Eva Rydberg

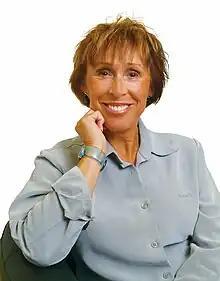
Eva Rydberg (2013)

Eva Gunilla Johansson Rydberg (born 20 June 1943) is a Swedish singer, actress, comedian, revue-artist and dancer.